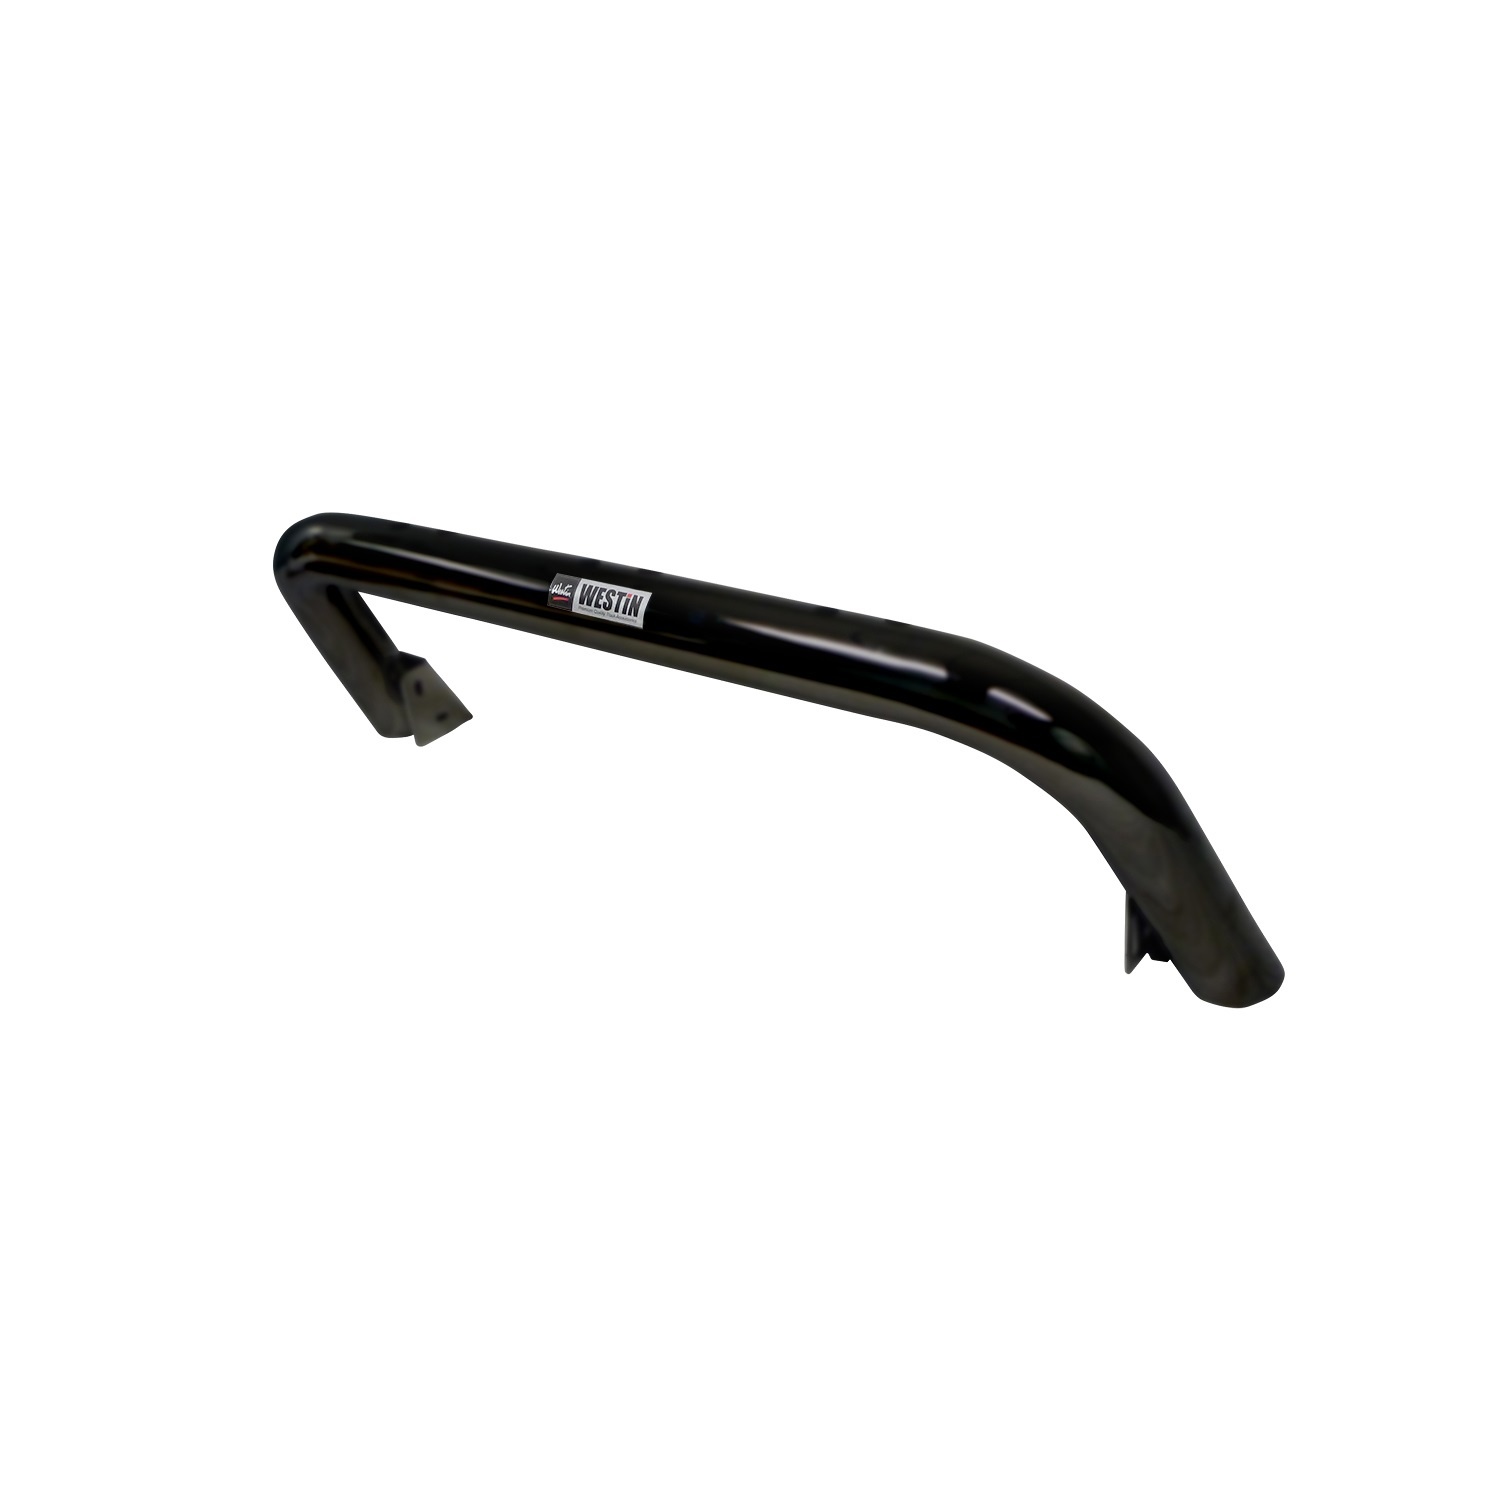
Westin 46-42315 MAX Winch Tray Bull Bar Light Mount
Brand: Westin
Bull Bar MAX Winch Tray Bull Bar Light Mount MAX Winch Tray Bull Bar Light Mount; Black; Steel; SPECIFICATIONS: Position: Front WARNING CA Proposition 65: Yes WARNING CA Proposition 65 Message: Cancer and Birth Defect FEATURES: Features 3 in. Tube Accommodates Three 8 in. Lights No Drill Installation Winch Tray Sold Separately 3 Year Warranty Westin(TM) MAX(TM) W in. Mounting Systems are made to maximize your options for functional style. The MAX(TM) W in. Tray is suitable for the mounting of most major brand w inches. The MAX(TM) System gives you the option of adding a MAX(TM) Bull Bar/Light Bar to your mount ready MAX(TM) W in. Tray for the Jeep Wrangler. Go a step further with an optional face plate in polished finish. Westin Automotive Products, Inc. is an industry leading manufacturer of premium quality parts and accessories for truck, Jeep, and SUV applications, offering innovative and functional designs since 1975. The Westin Family of Brands includes Westin, Superwinch, Brute, and Few brands and are sold and distributed globally by leading automotive parts suppliers. Bumpers, nerf step bars, running boards, grille guards, truck bed cargo management, toolboxes, led lighting, floor liners, body trim, and winches the most comprehensive line of accessories available.
Category: Vehicles & Parts > Vehicle Parts & Accessories > Vehicle Safety & Security > Off-Road & Motor Sports Vehicle Protective Gear > Racing Impact Guards